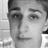
Emotion: neutral